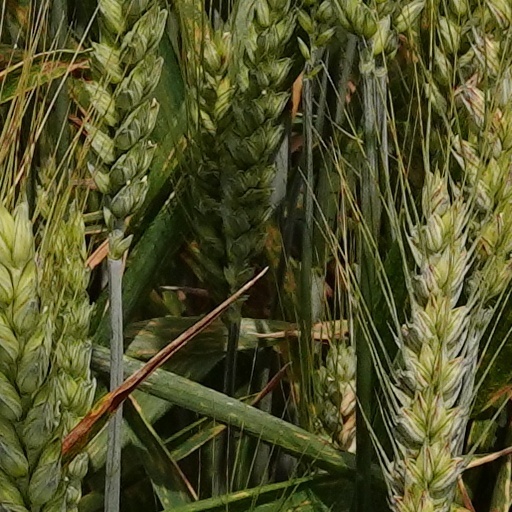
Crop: wheat